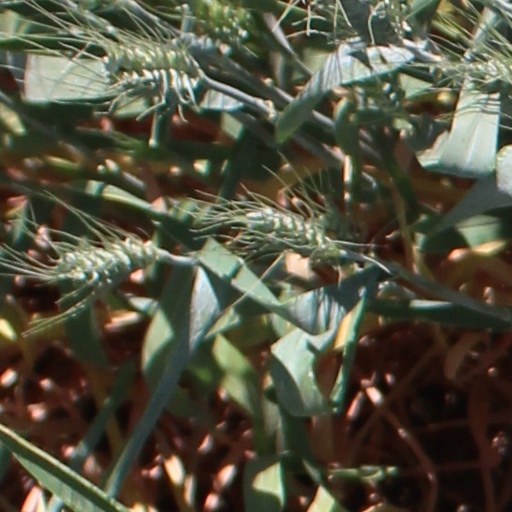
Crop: wheat